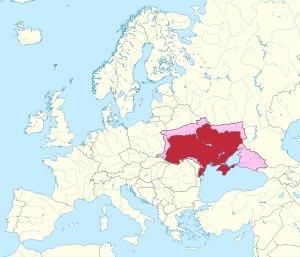
La Grande Ukraine fait référence à un concept irrédentiste du territoire revendiqué par certains groupes nationalistes ukrainiens, en raison de la présence actuelle ou historique des populations ukrainiennes dans ces régions.